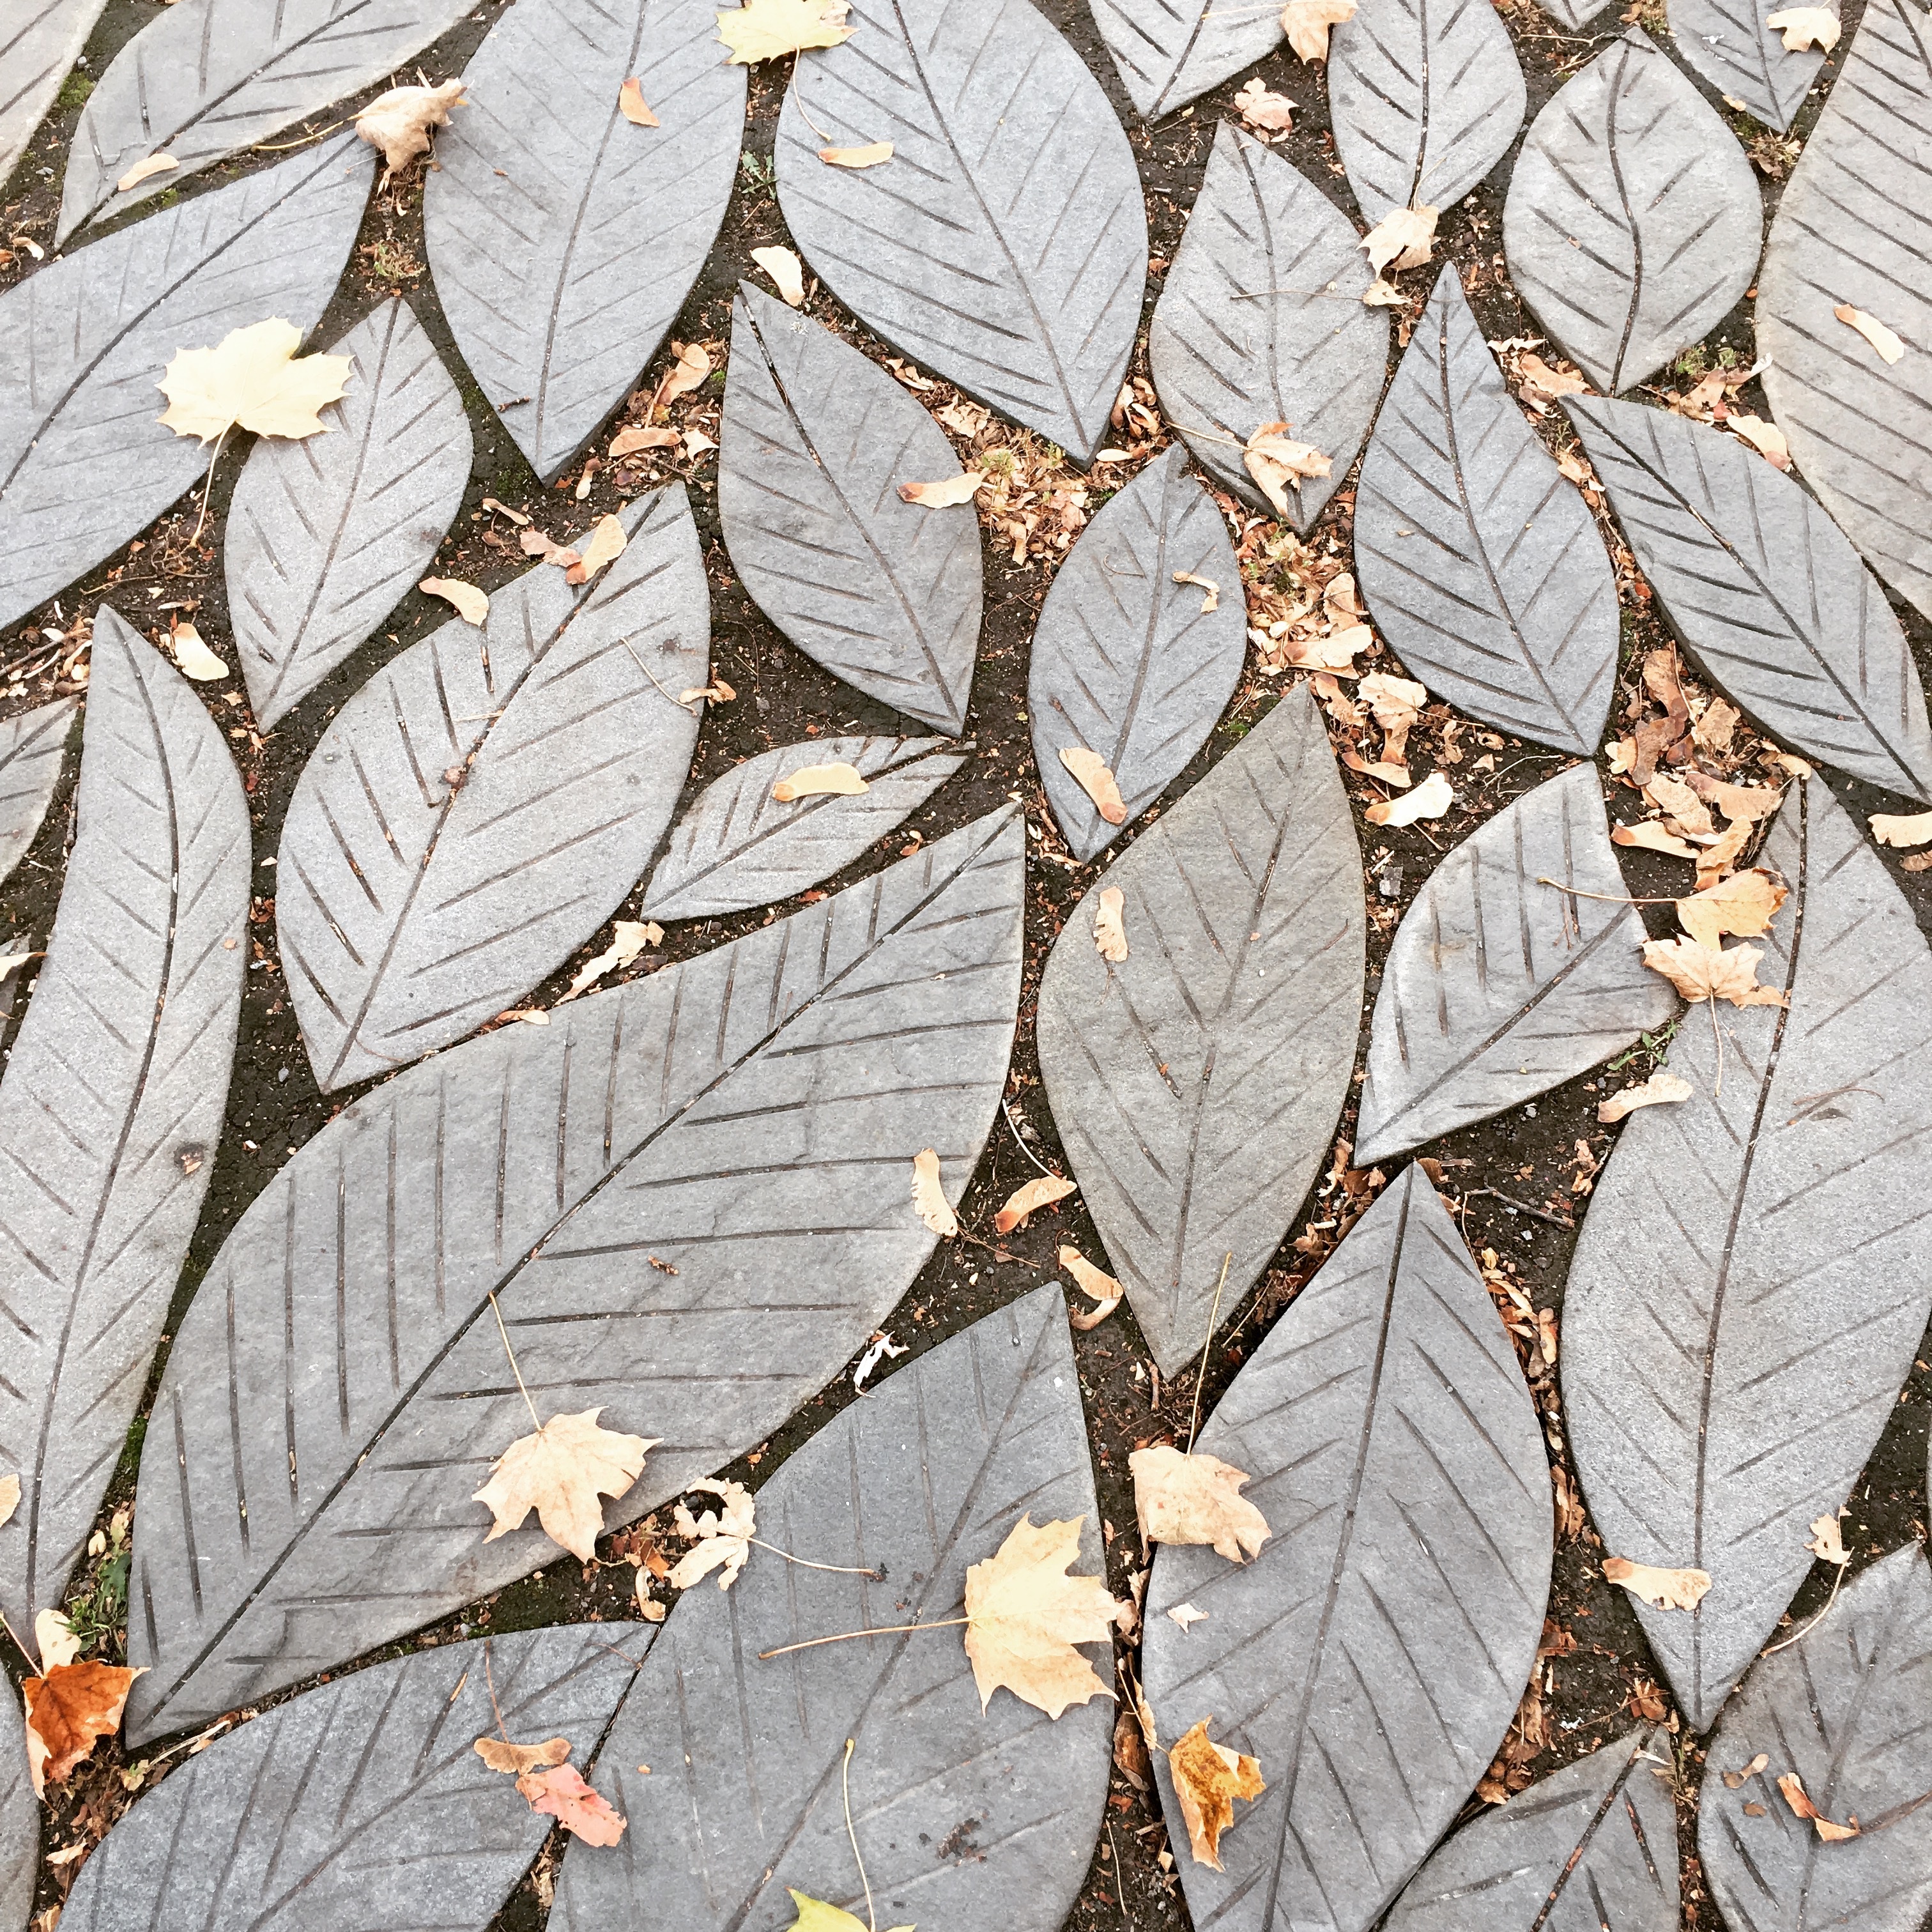
tree, branch, plant, leaf, flower, trunk, pattern, spring, autumn, botany, flora, season, twig, plant stem, woody plant